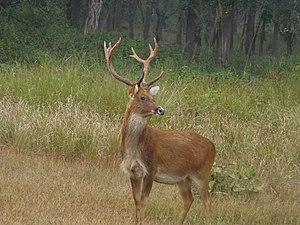
Les cervidés forment une famille de mammifères ruminants présentant un nombre pair de doigts. Elle comprend notamment les cerfs, les chevreuils, les rennes, les élans et les daims, ainsi que des espèces moins connues appelées pudus.